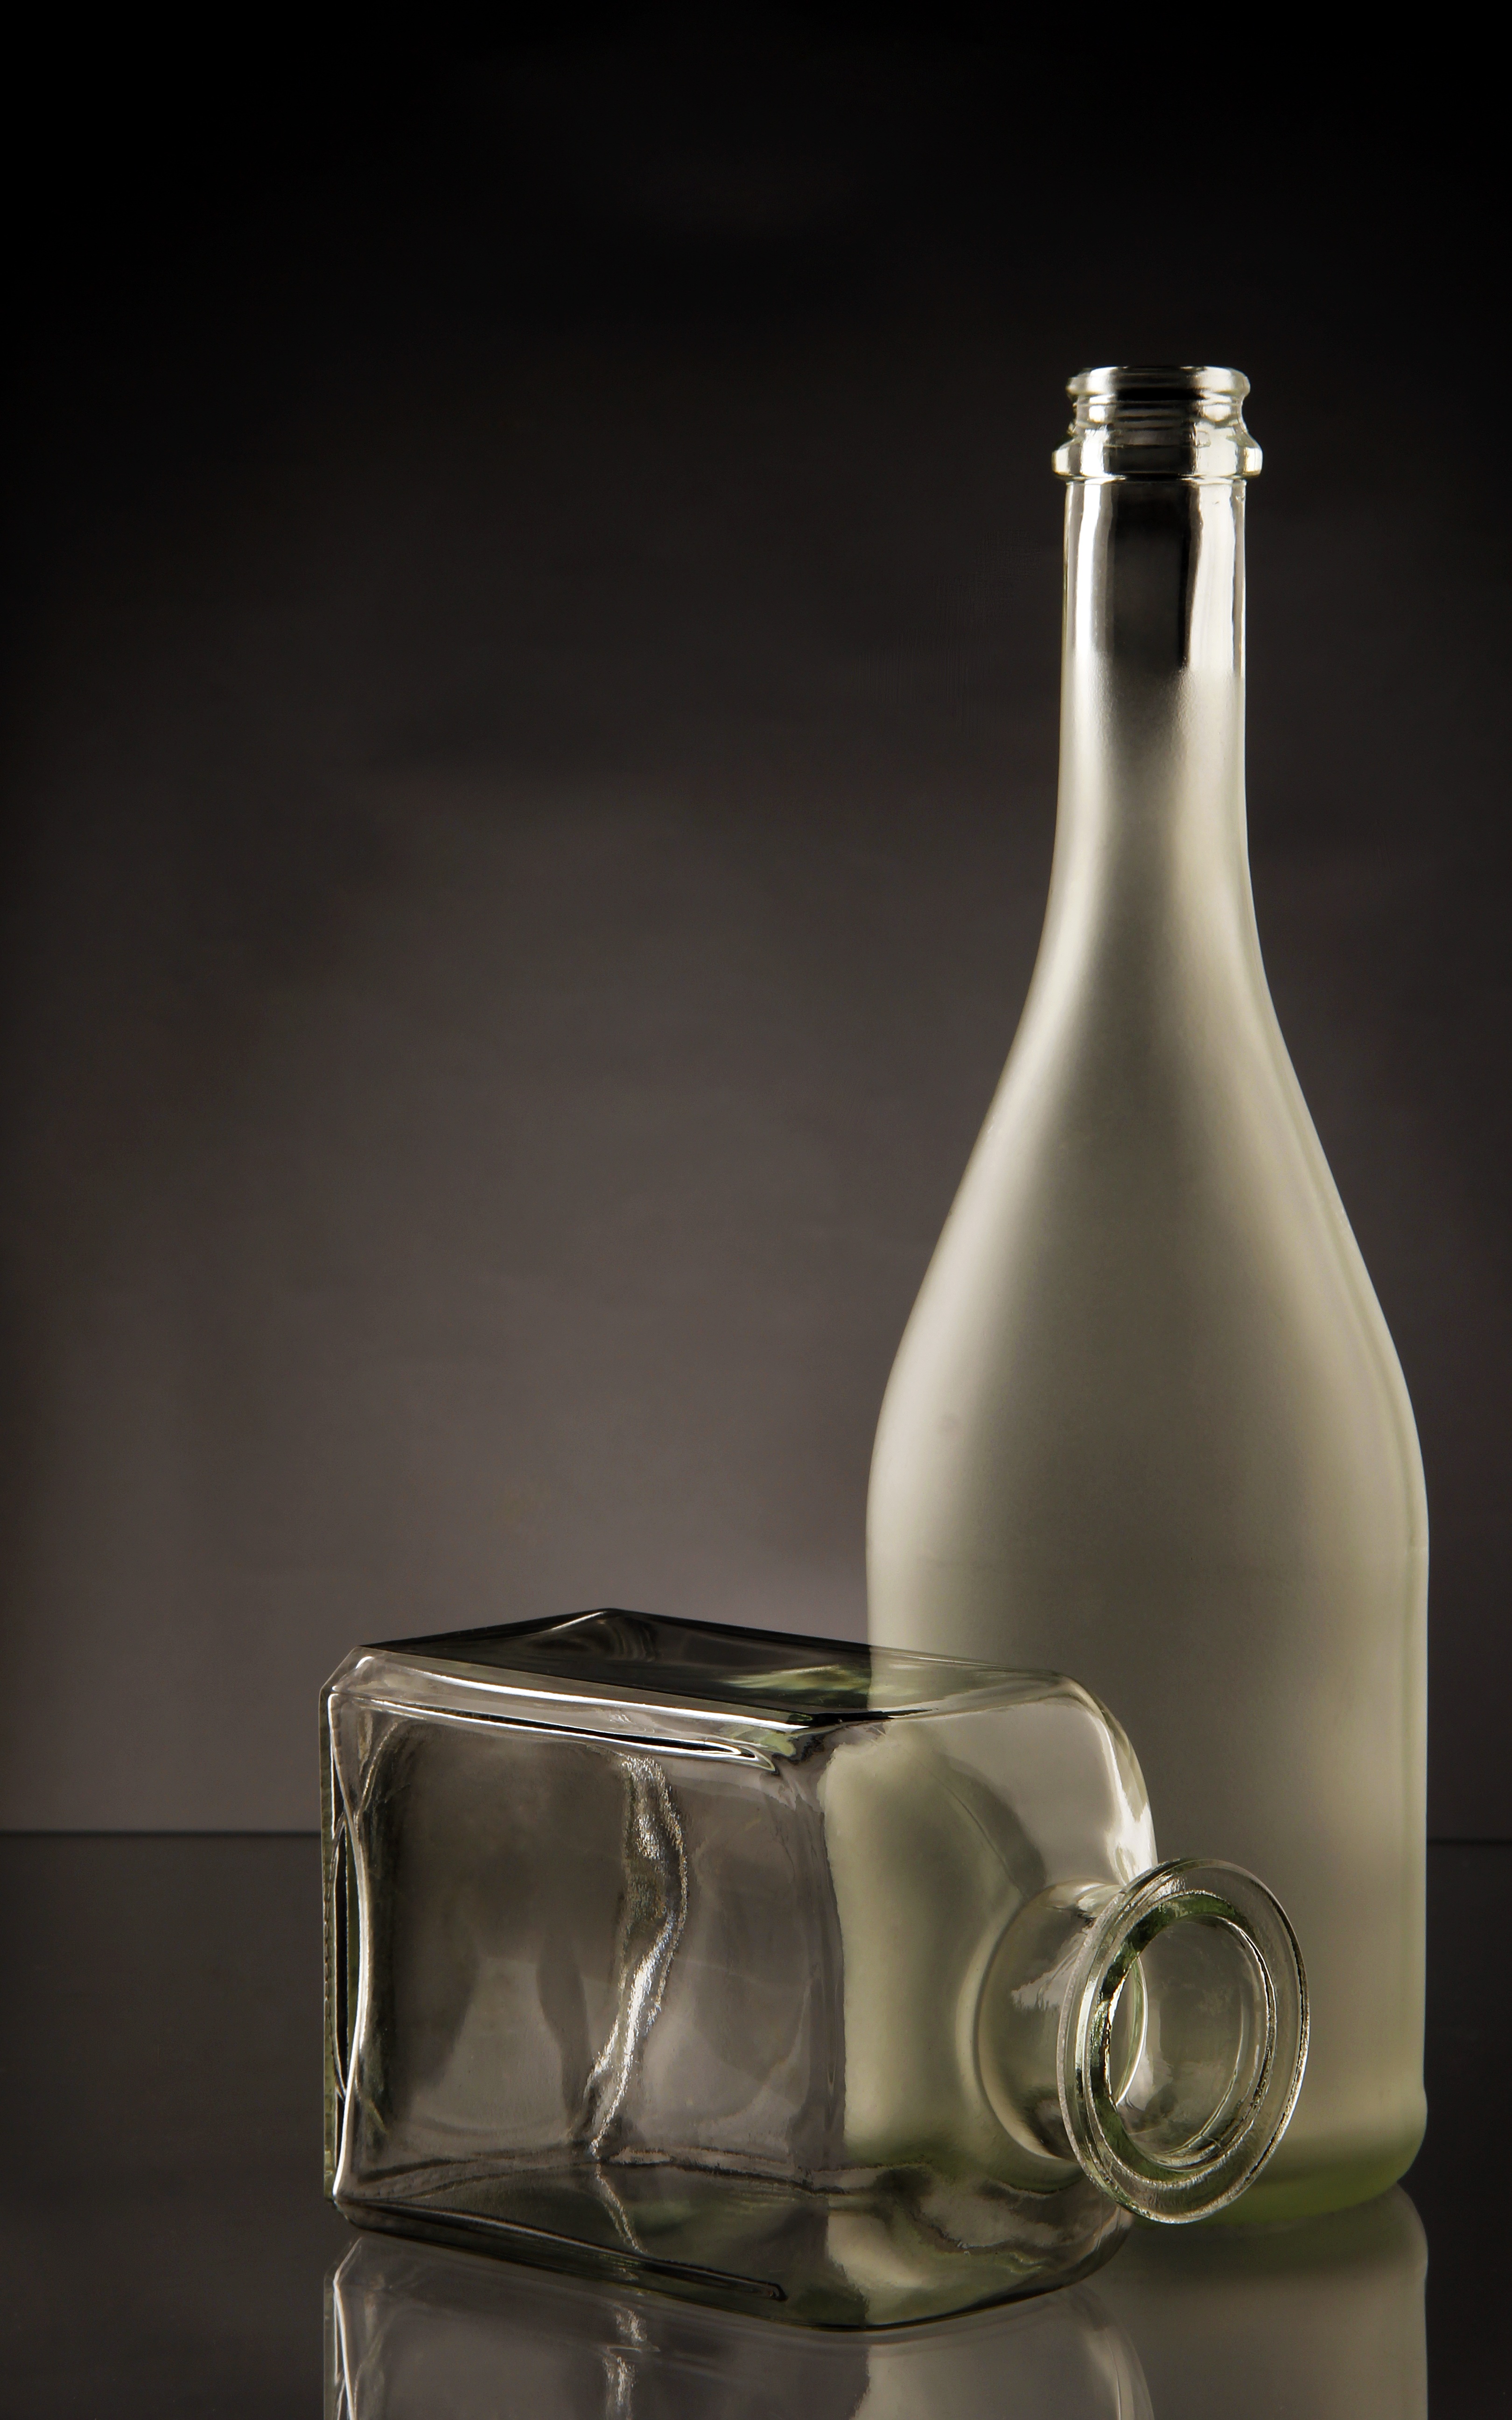
glass, clear, vase, bottle, lighting, still life, material, painting, wine bottle, glass bottle, transparent, bottles, still life photography, distilled beverage, drinkware